Women in Malaysia

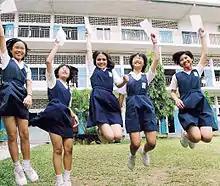
Malaysian female students

The literacy rate is lower for females (90.7%) compared to males (95.4%)—estimates as of 2010, for population aged 15 and over. Malaysia, has, in recent years invested in the education of both sexes; and as a result, more girls are now studying at the university level.